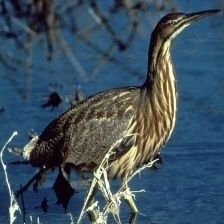
Species: AMERICAN BITTERN
Scientific name: BOTAURUS LENTIGINOSUS